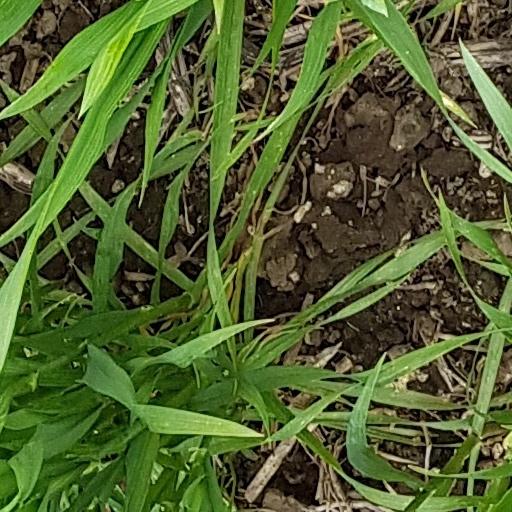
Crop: wheat